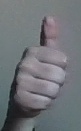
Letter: aleff